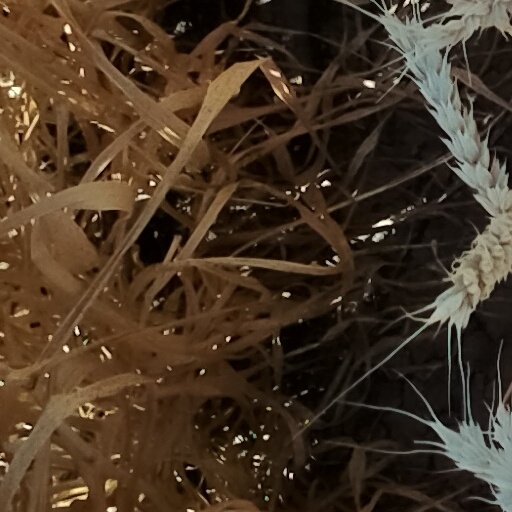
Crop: wheat